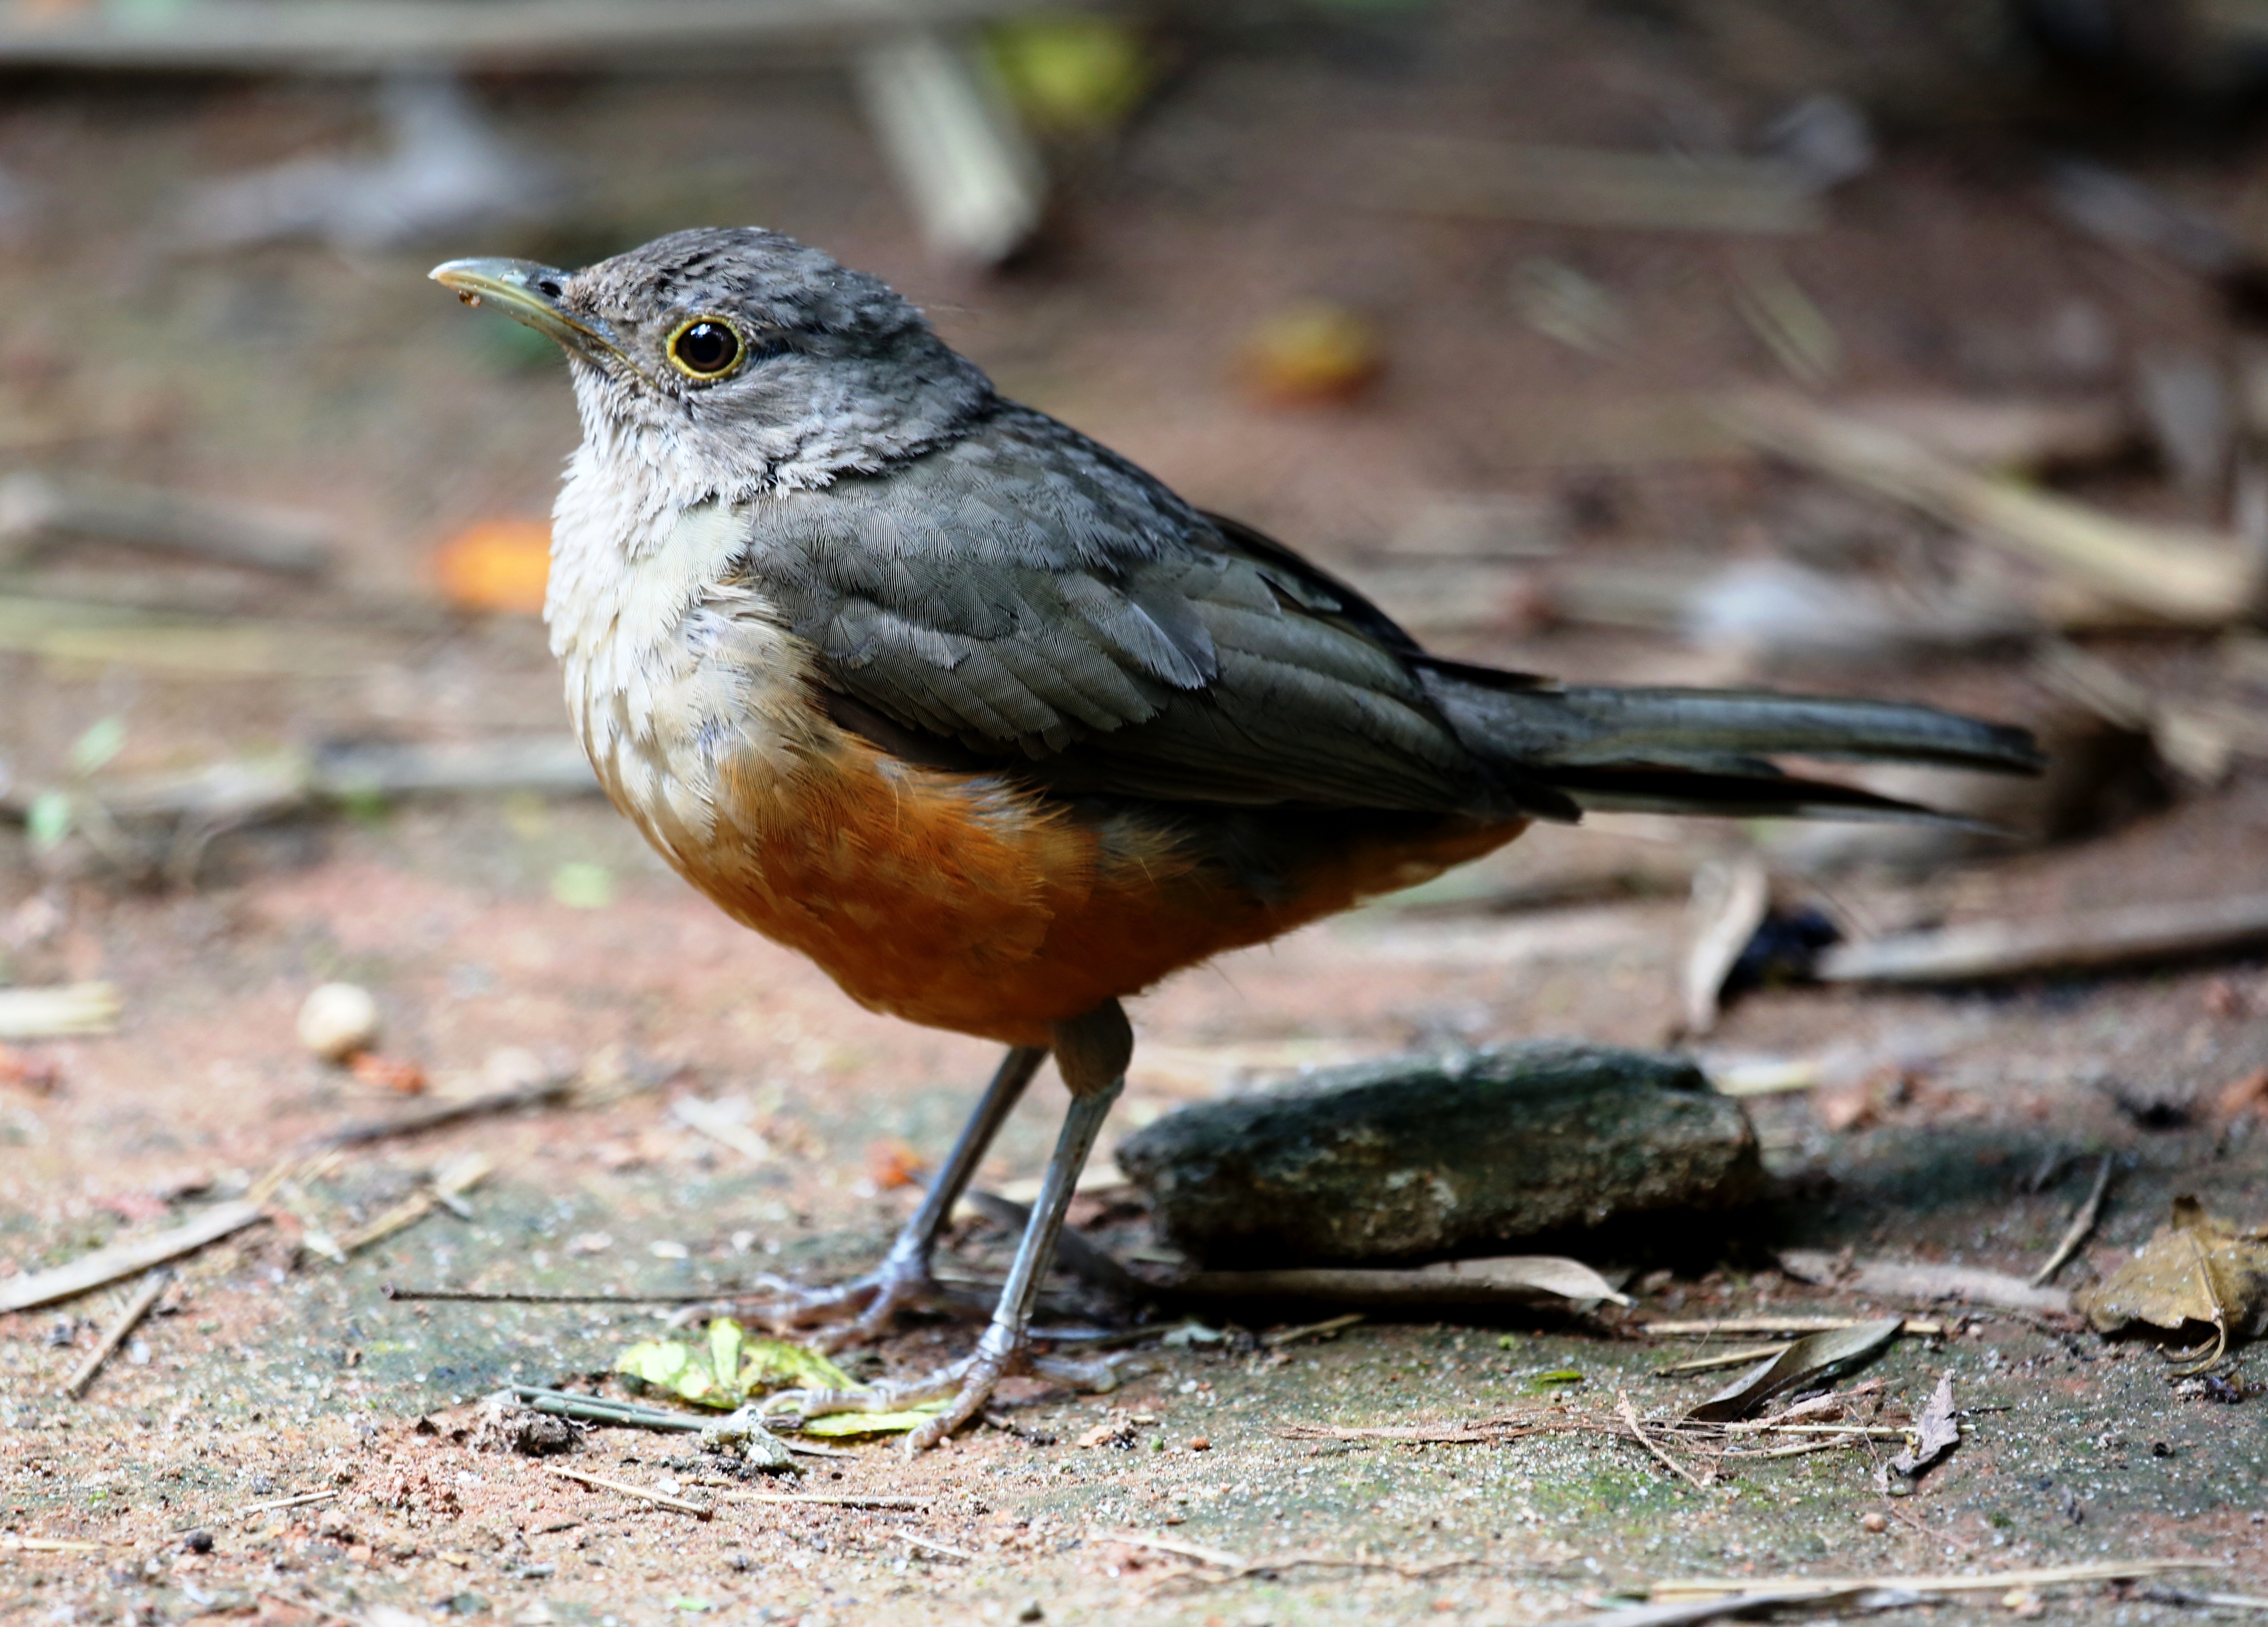
nature, forest, branch, bird, looking, wildlife, beak, colorful, robin, fauna, tropical bird, vertebrate, observation, blackbird, brazilian, brambling, wren, on the floor, old world flycatcher, creamy orange, perching bird, emberizidae, cinclidae, nightingale, ortolan bunting, european robin